Real (professional wrestling)

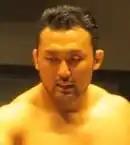
The only leader of the stable, Hideki Suzuki.

At Noah Green Journey in Sendai 2023 on April 16, Hideki Suzuki, Timothy Thatcher and Saxon Huxley defeated Yoshiki Inamura, Kinya Okada and Sean Legacy in six-man tag team competition. After the relationship between Sugiura-gun members fizzled out over the previous months, Hideki Suzuki stated that the unit wasn't working and was over, leading Takashi Sugiura to confirm that the stable had disbanded. On April 22, 2023, at Noah Sunny Voyage, following their departure from Sugiura-gun, Suzuki, Thatcher and Huxley subsequently named their new unit as "Real", with Suzuki being appointed the leader.